Cricket in 1730

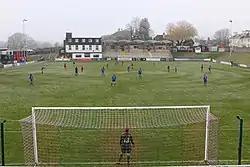
The Dripping Pan is still a sporting venue.

In Sussex, the cricketing rivalry between Charles Lennox, 2nd Duke of Richmond and Sir William Gage was set to continue and at least two matches were arranged. However, it is not certain if either were played and one was certainly "put off". In a letter written by one Henry Forster on 10 June, he says ("sic"): "Ye say in Chichester his grace [Richmond] is to play a cricket mach friday [12 June] with Sr Willm Gaige on Bery Hill". No other details have been found. Richmond and Gage were due to play again 5 August at The Dripping Pan in Lewes, but the match "was put off on account of (Thomas) Waymark, the Duke's man, being ill". It is not clear if it was cancelled or postponed. A prize of 100 guineas was at stake. The Dripping Pan is a grassy banked natural amphitheatre off Mountfield Road in Lewes and is today the home of Lewes F.C.